2013 Saravan earthquake

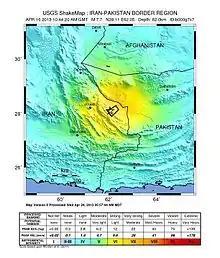
USGS ShakeMap for the mainshock

There is no method to accurately predict an earthquake, however, there are systems which attempt to give early warnings